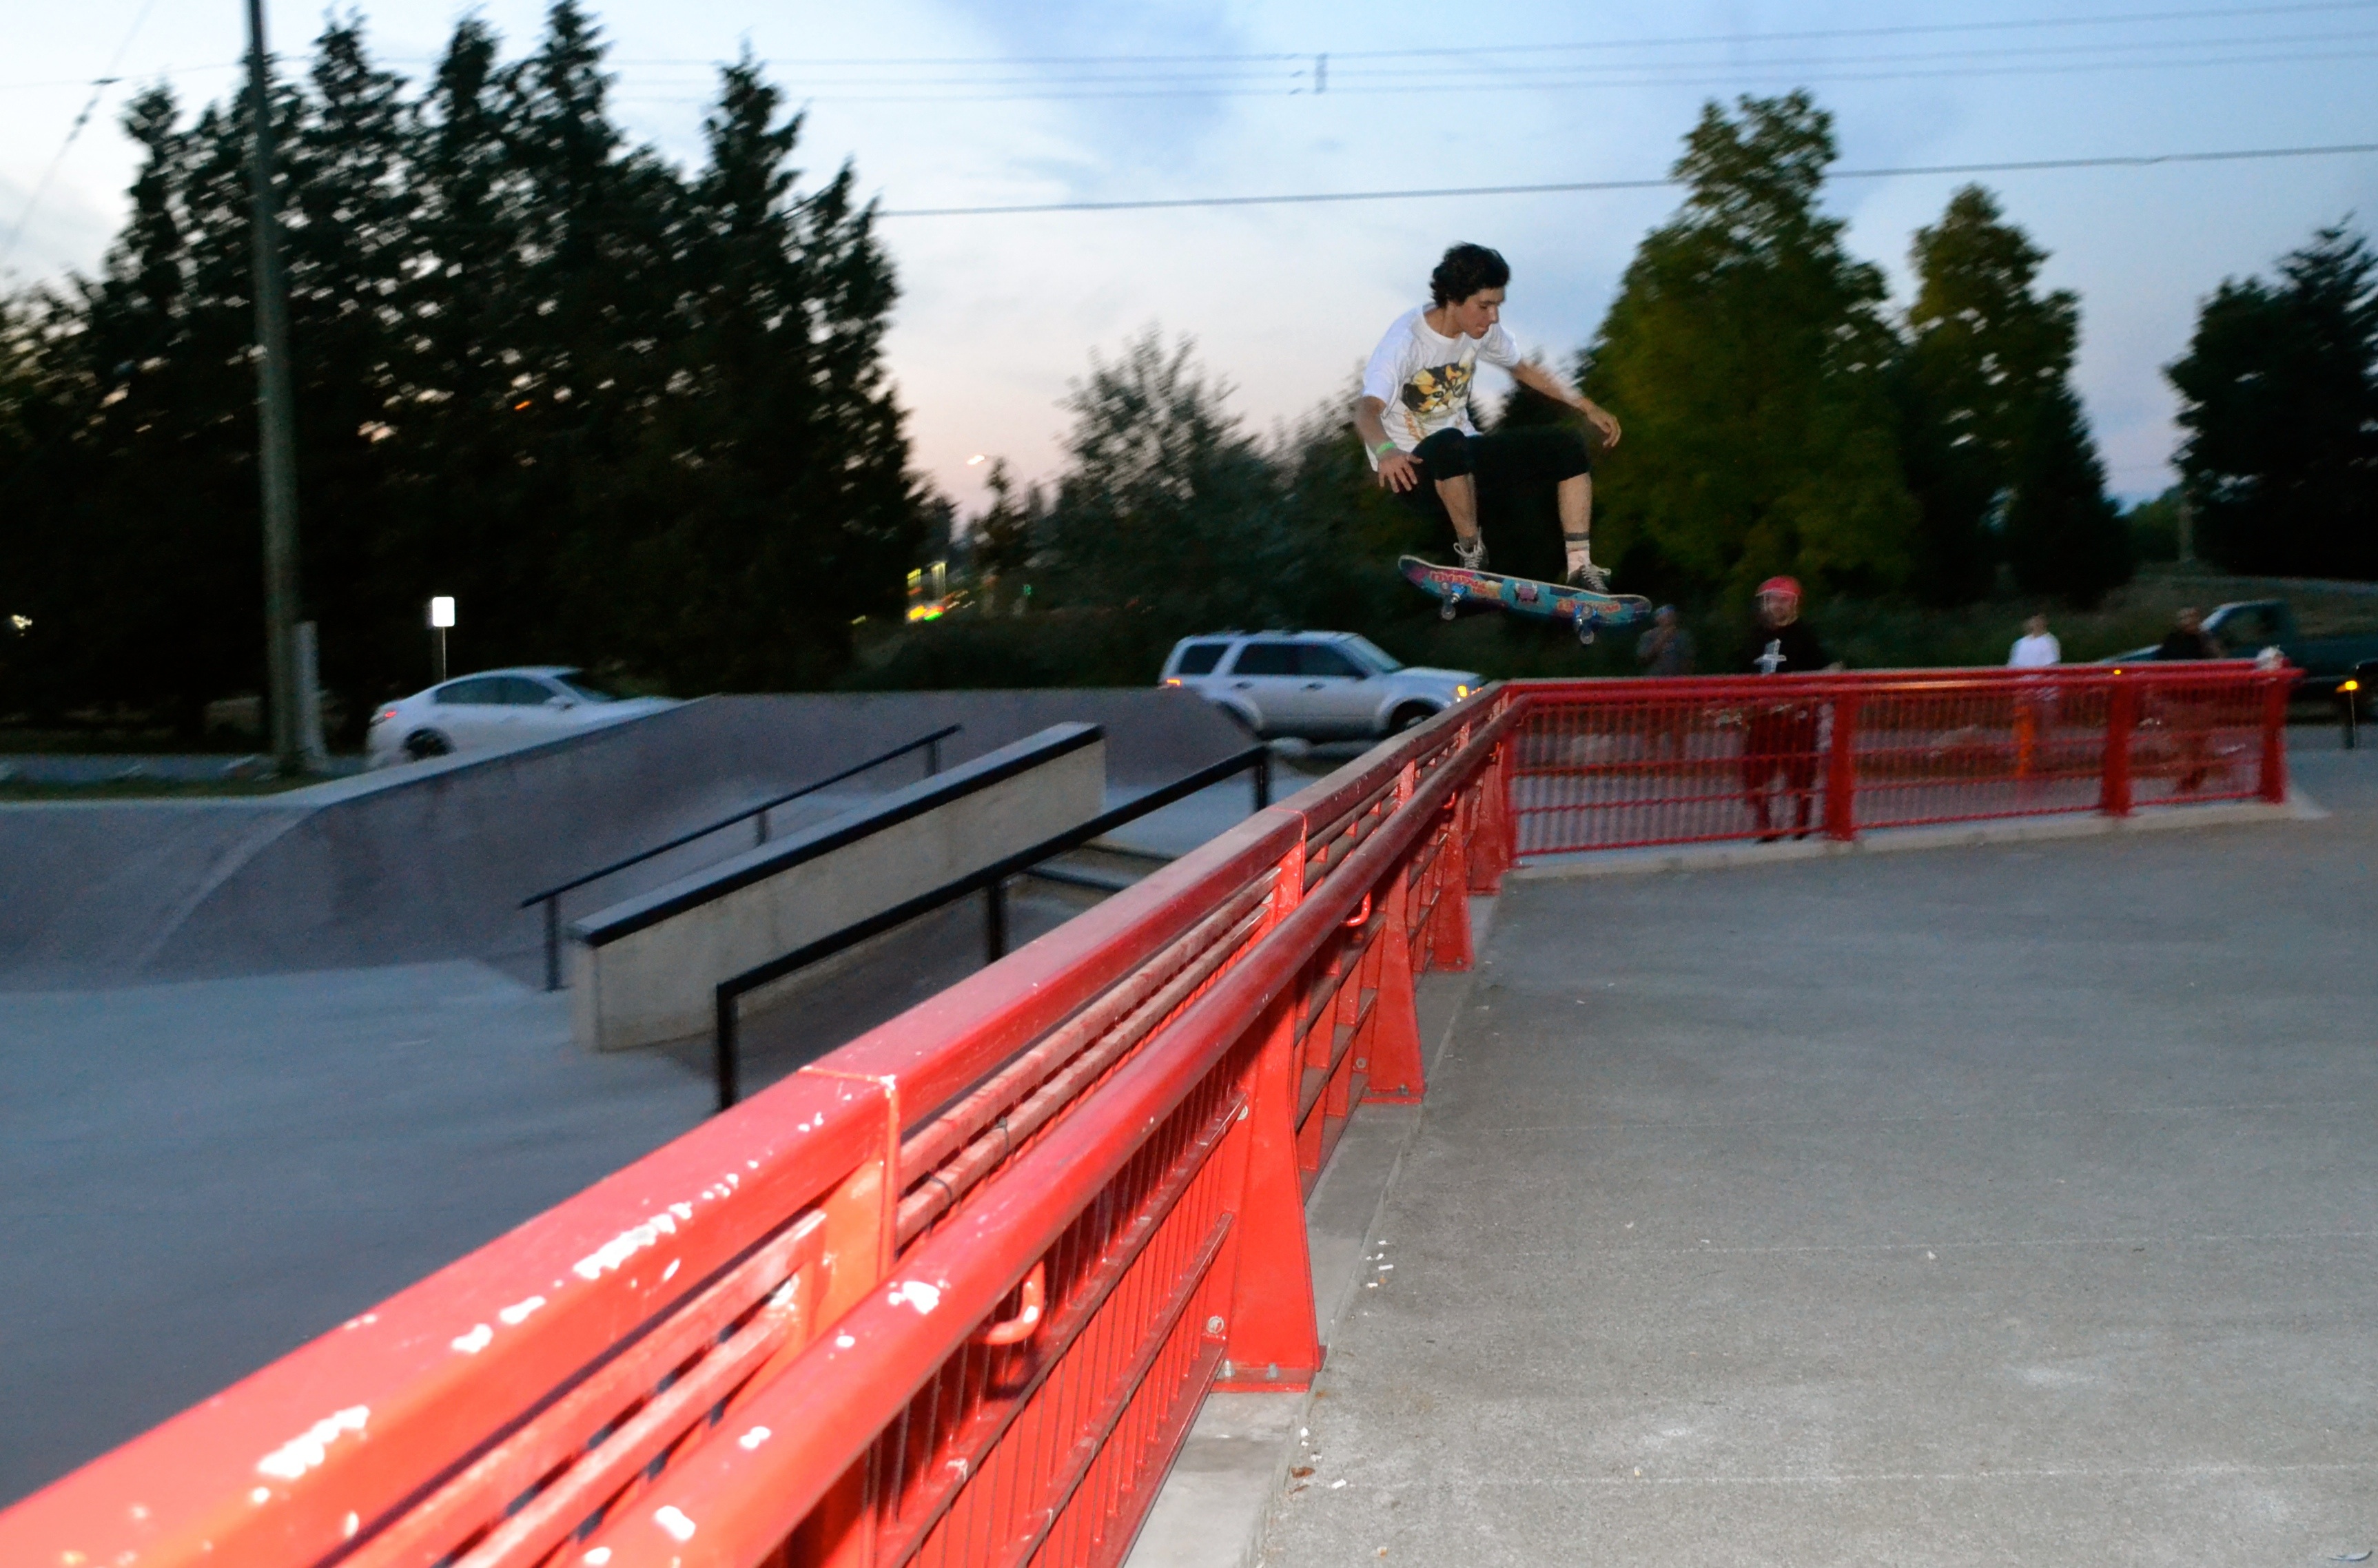
roof, sports